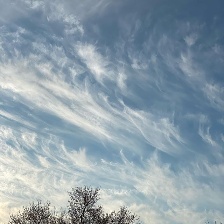
Cloud type: Cirrus